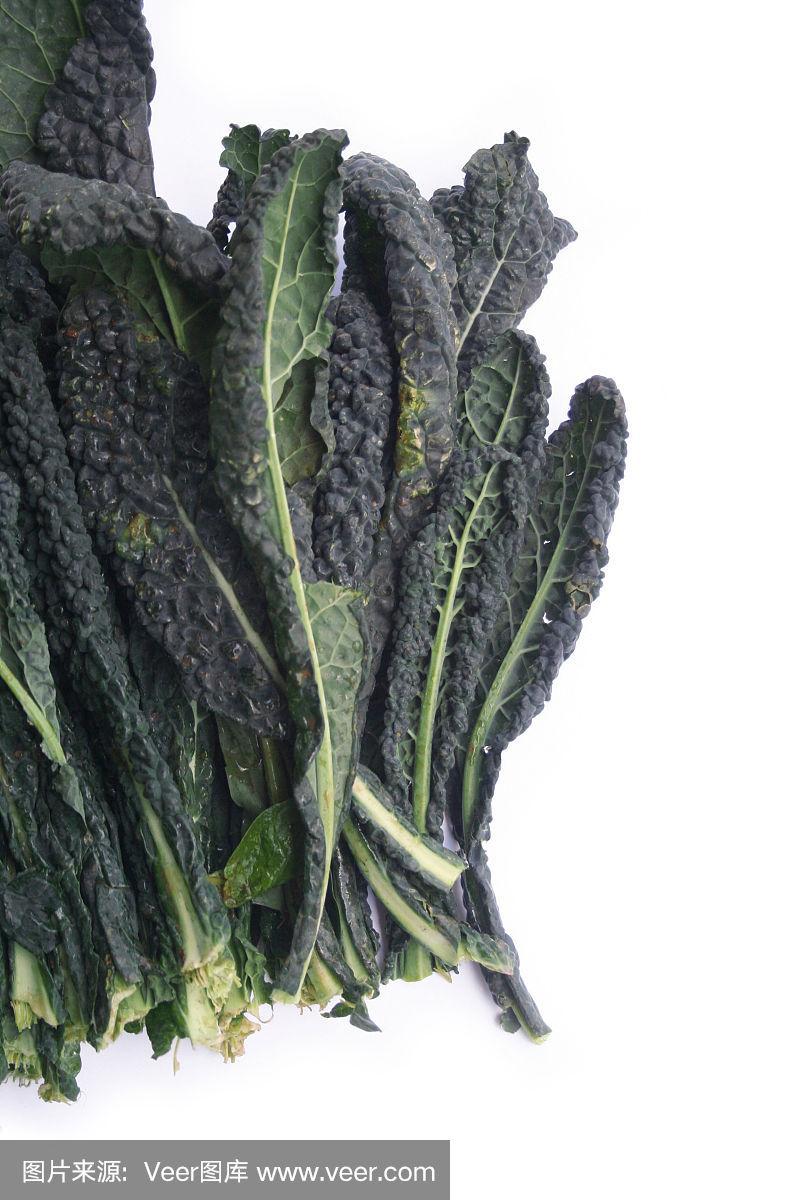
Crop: unknown
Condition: cabbage